Vayakhel

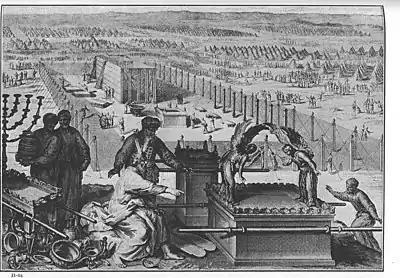
The Erection of the Tabernacle and the Sacred Vessels (illustration from the 1728 "Figures de la Bible")

Vayakhel, Wayyaqhel, VaYakhel, Va-Yakhel, Vayak'hel, Vayak'heil, or Vayaqhel (—Hebrew for "and he assembled," the first word in the parashah) is the 22nd weekly Torah portion ("parashah") in the weekly Torah portion and the 10th of the Book of Exodus. The parashah tells of the making of the Tabernacle and its sacred vessels. It constitutes Exodus 35:1–38:20. The parashah is made up of 6181 Hebrew letters, 1,558 Hebrew words, 122 verses, and 211 lines in a Torah scroll ("Sefer Torah").